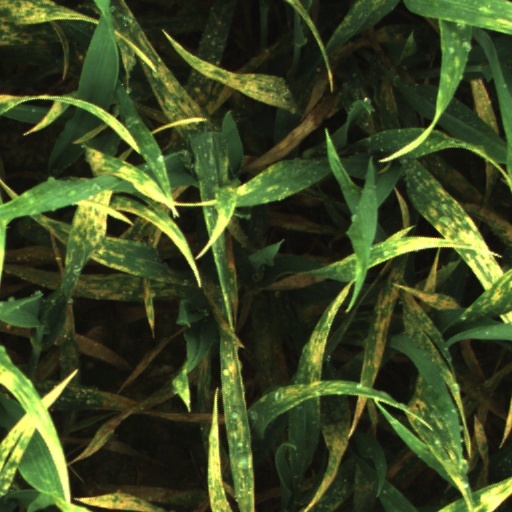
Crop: wheat